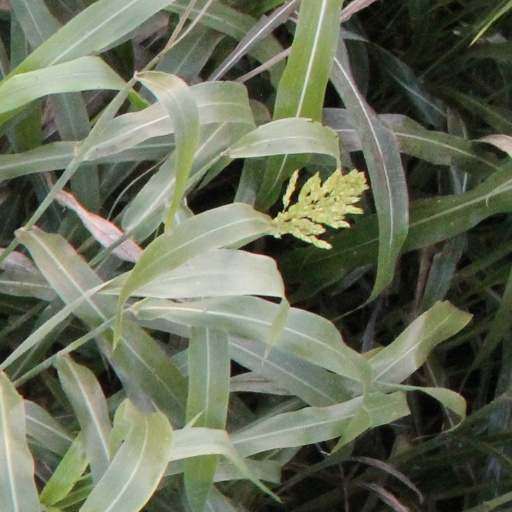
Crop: sorghum